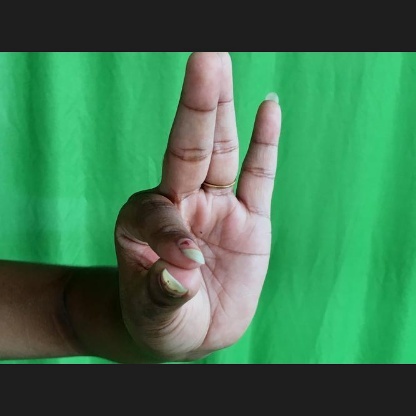
Mudra: Hamsasyam